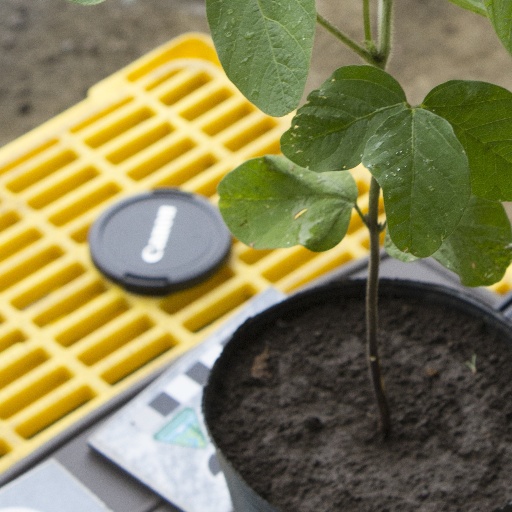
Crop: soybean